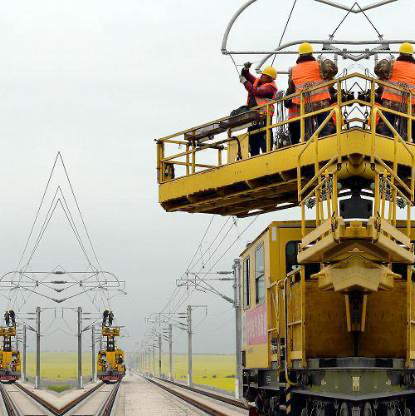
Objects in the image:
label: helmet
label: helmet
label: helmet